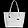
Label: Bag